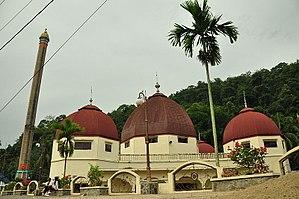
La Grande mosquée de Sawahlunto, Sumatra occidental, Indonésie, construite par les Néerlandais
Sawahlunto est une ville d'Indonésie dans la province de Sumatra occidental. Sa superficie est de 273,43 km² et sa population de 55 600 habitants. Elle a le statut de kota.